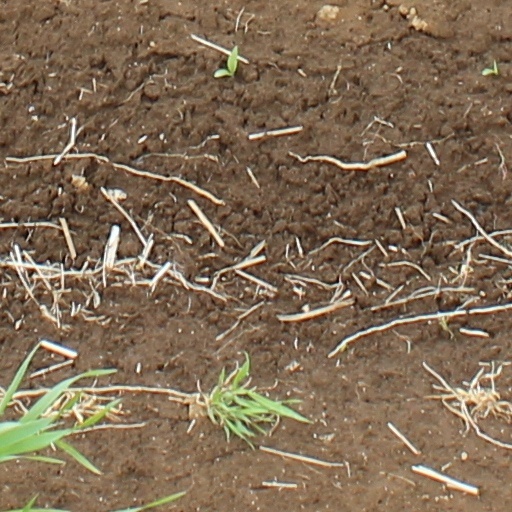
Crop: wheat